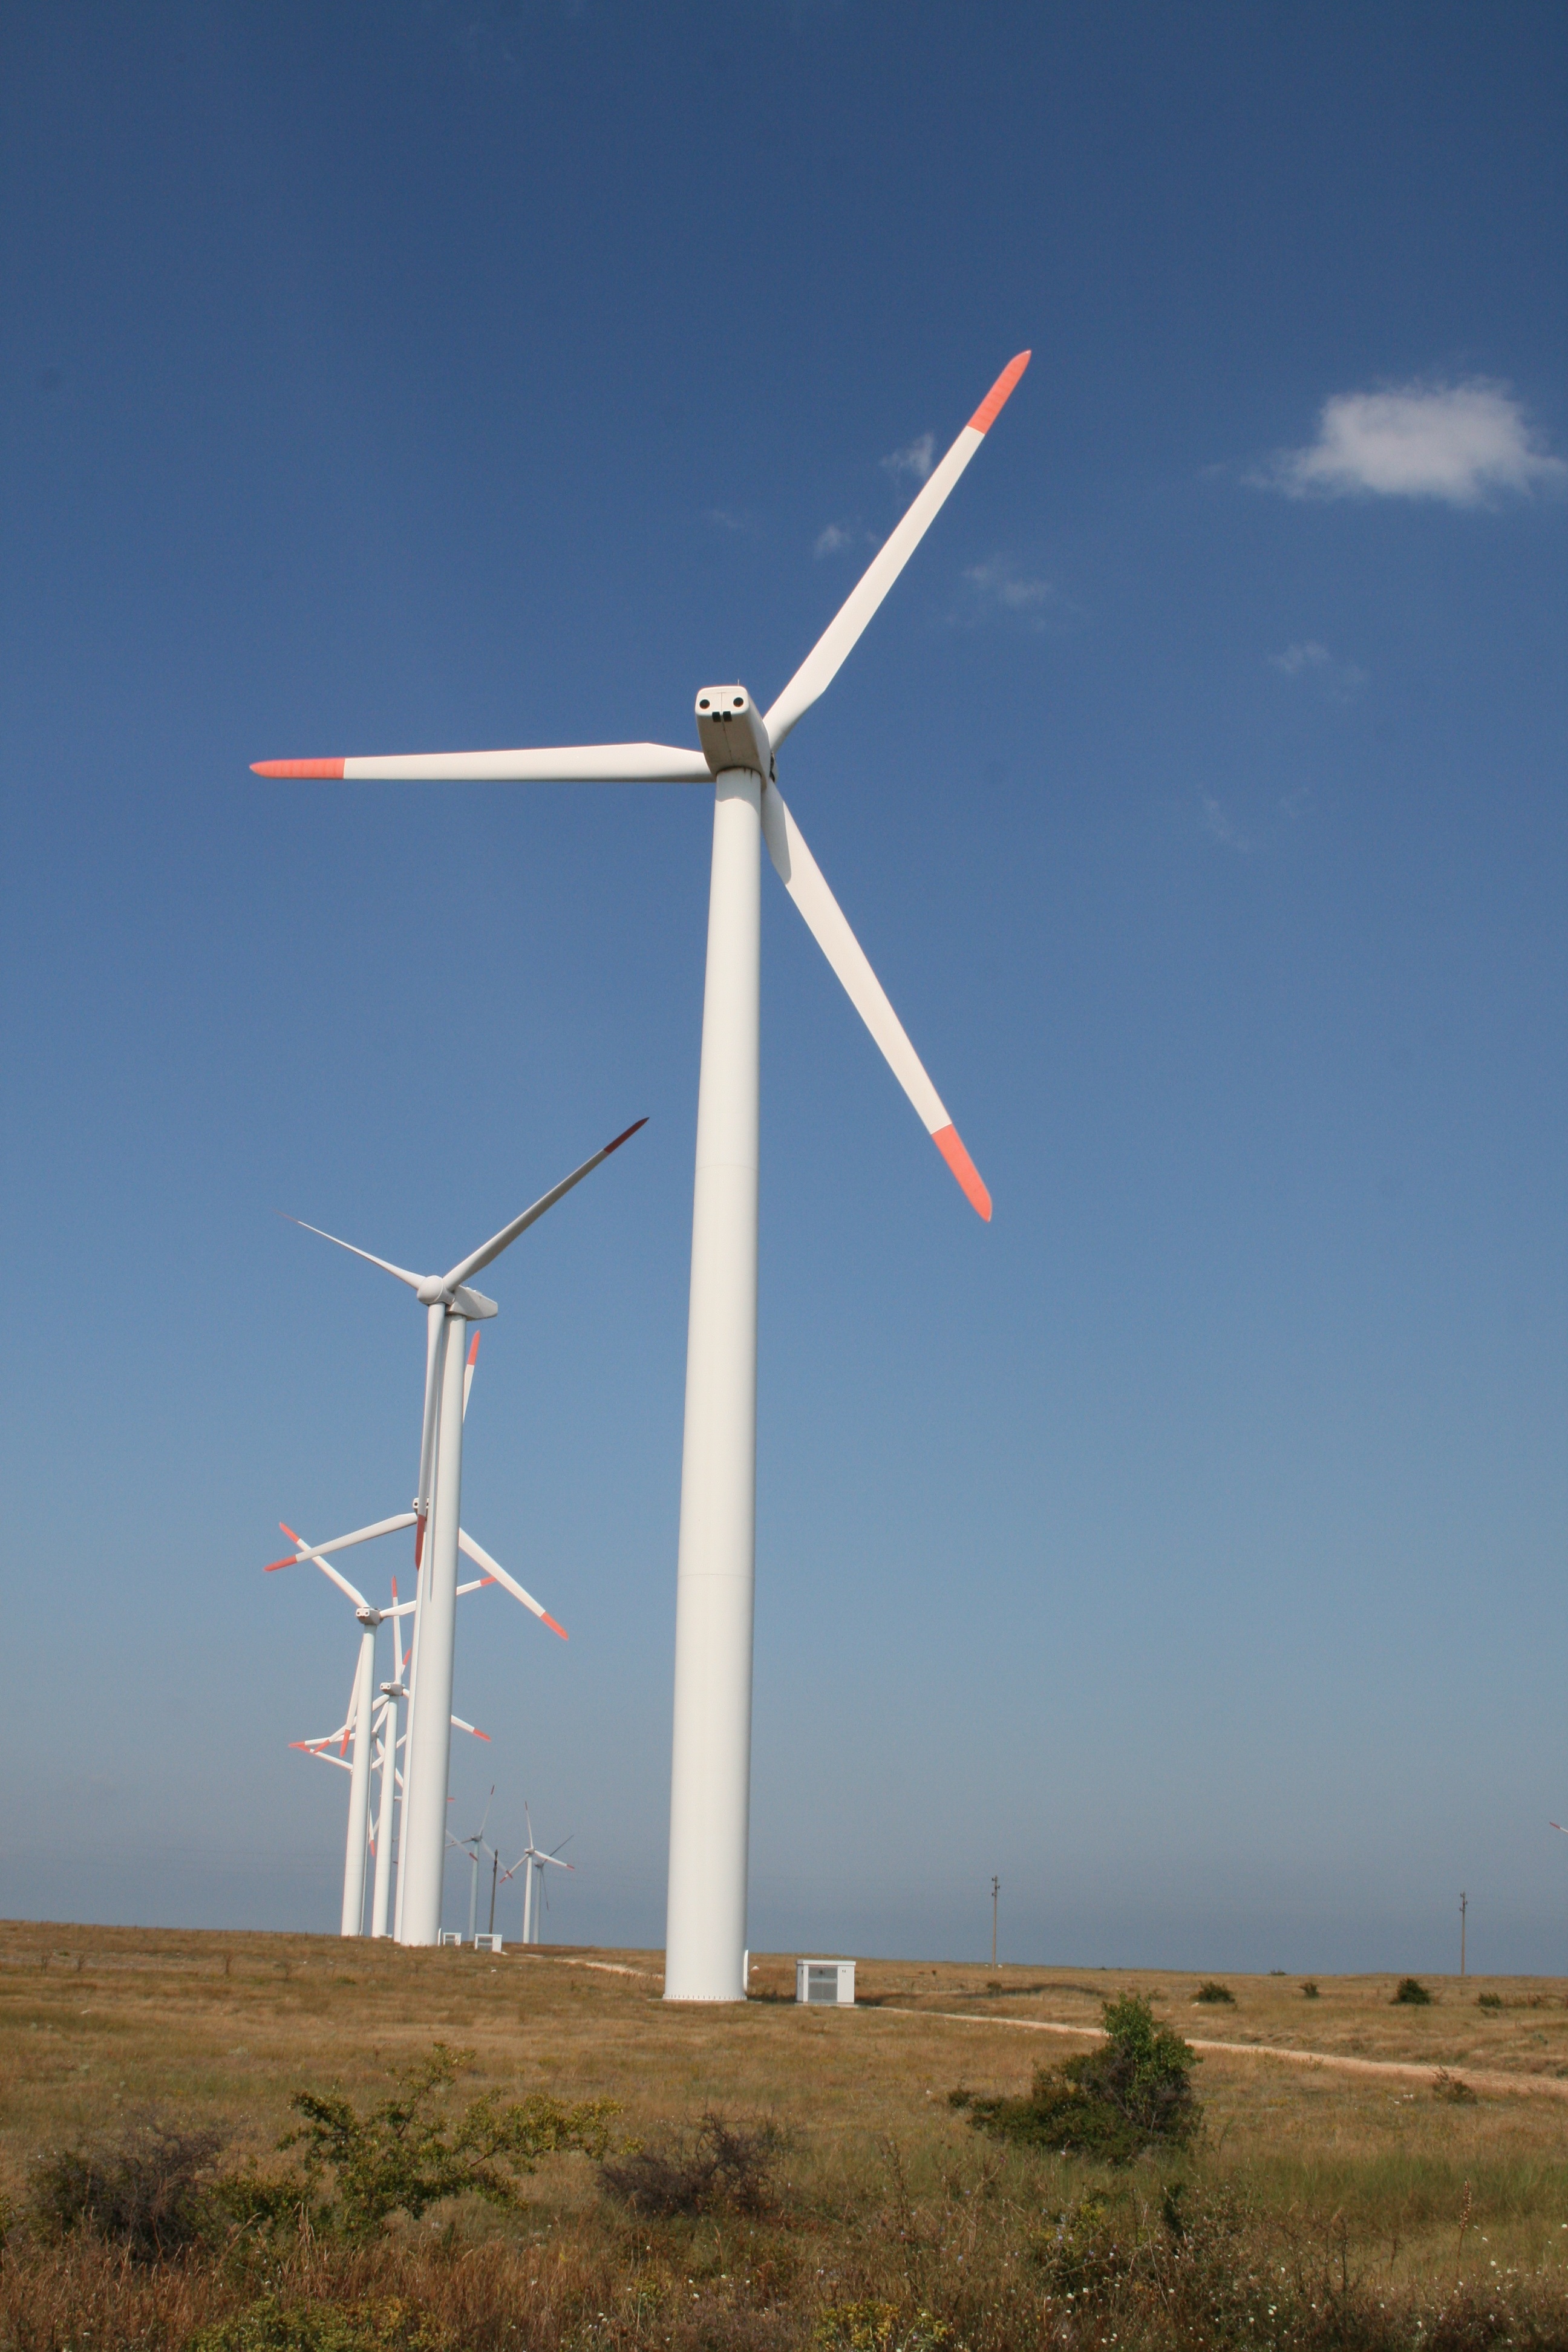
windmill, wind, machine, wind turbine, electricity, energy, wind power, wind farm, bulgaria